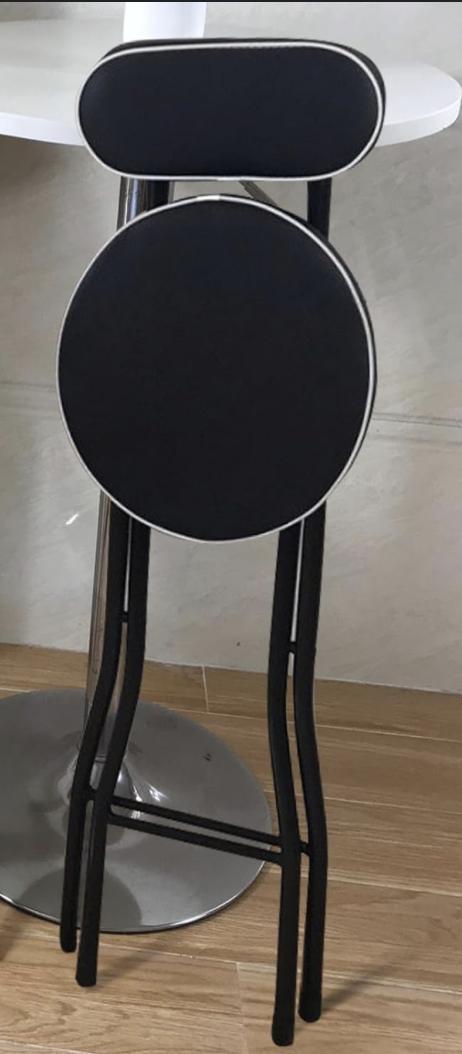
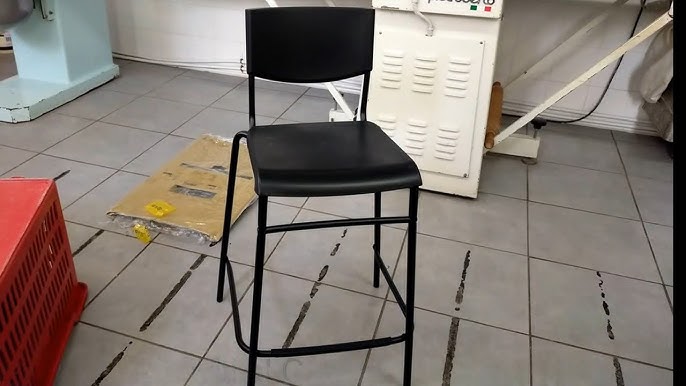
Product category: stool
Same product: no